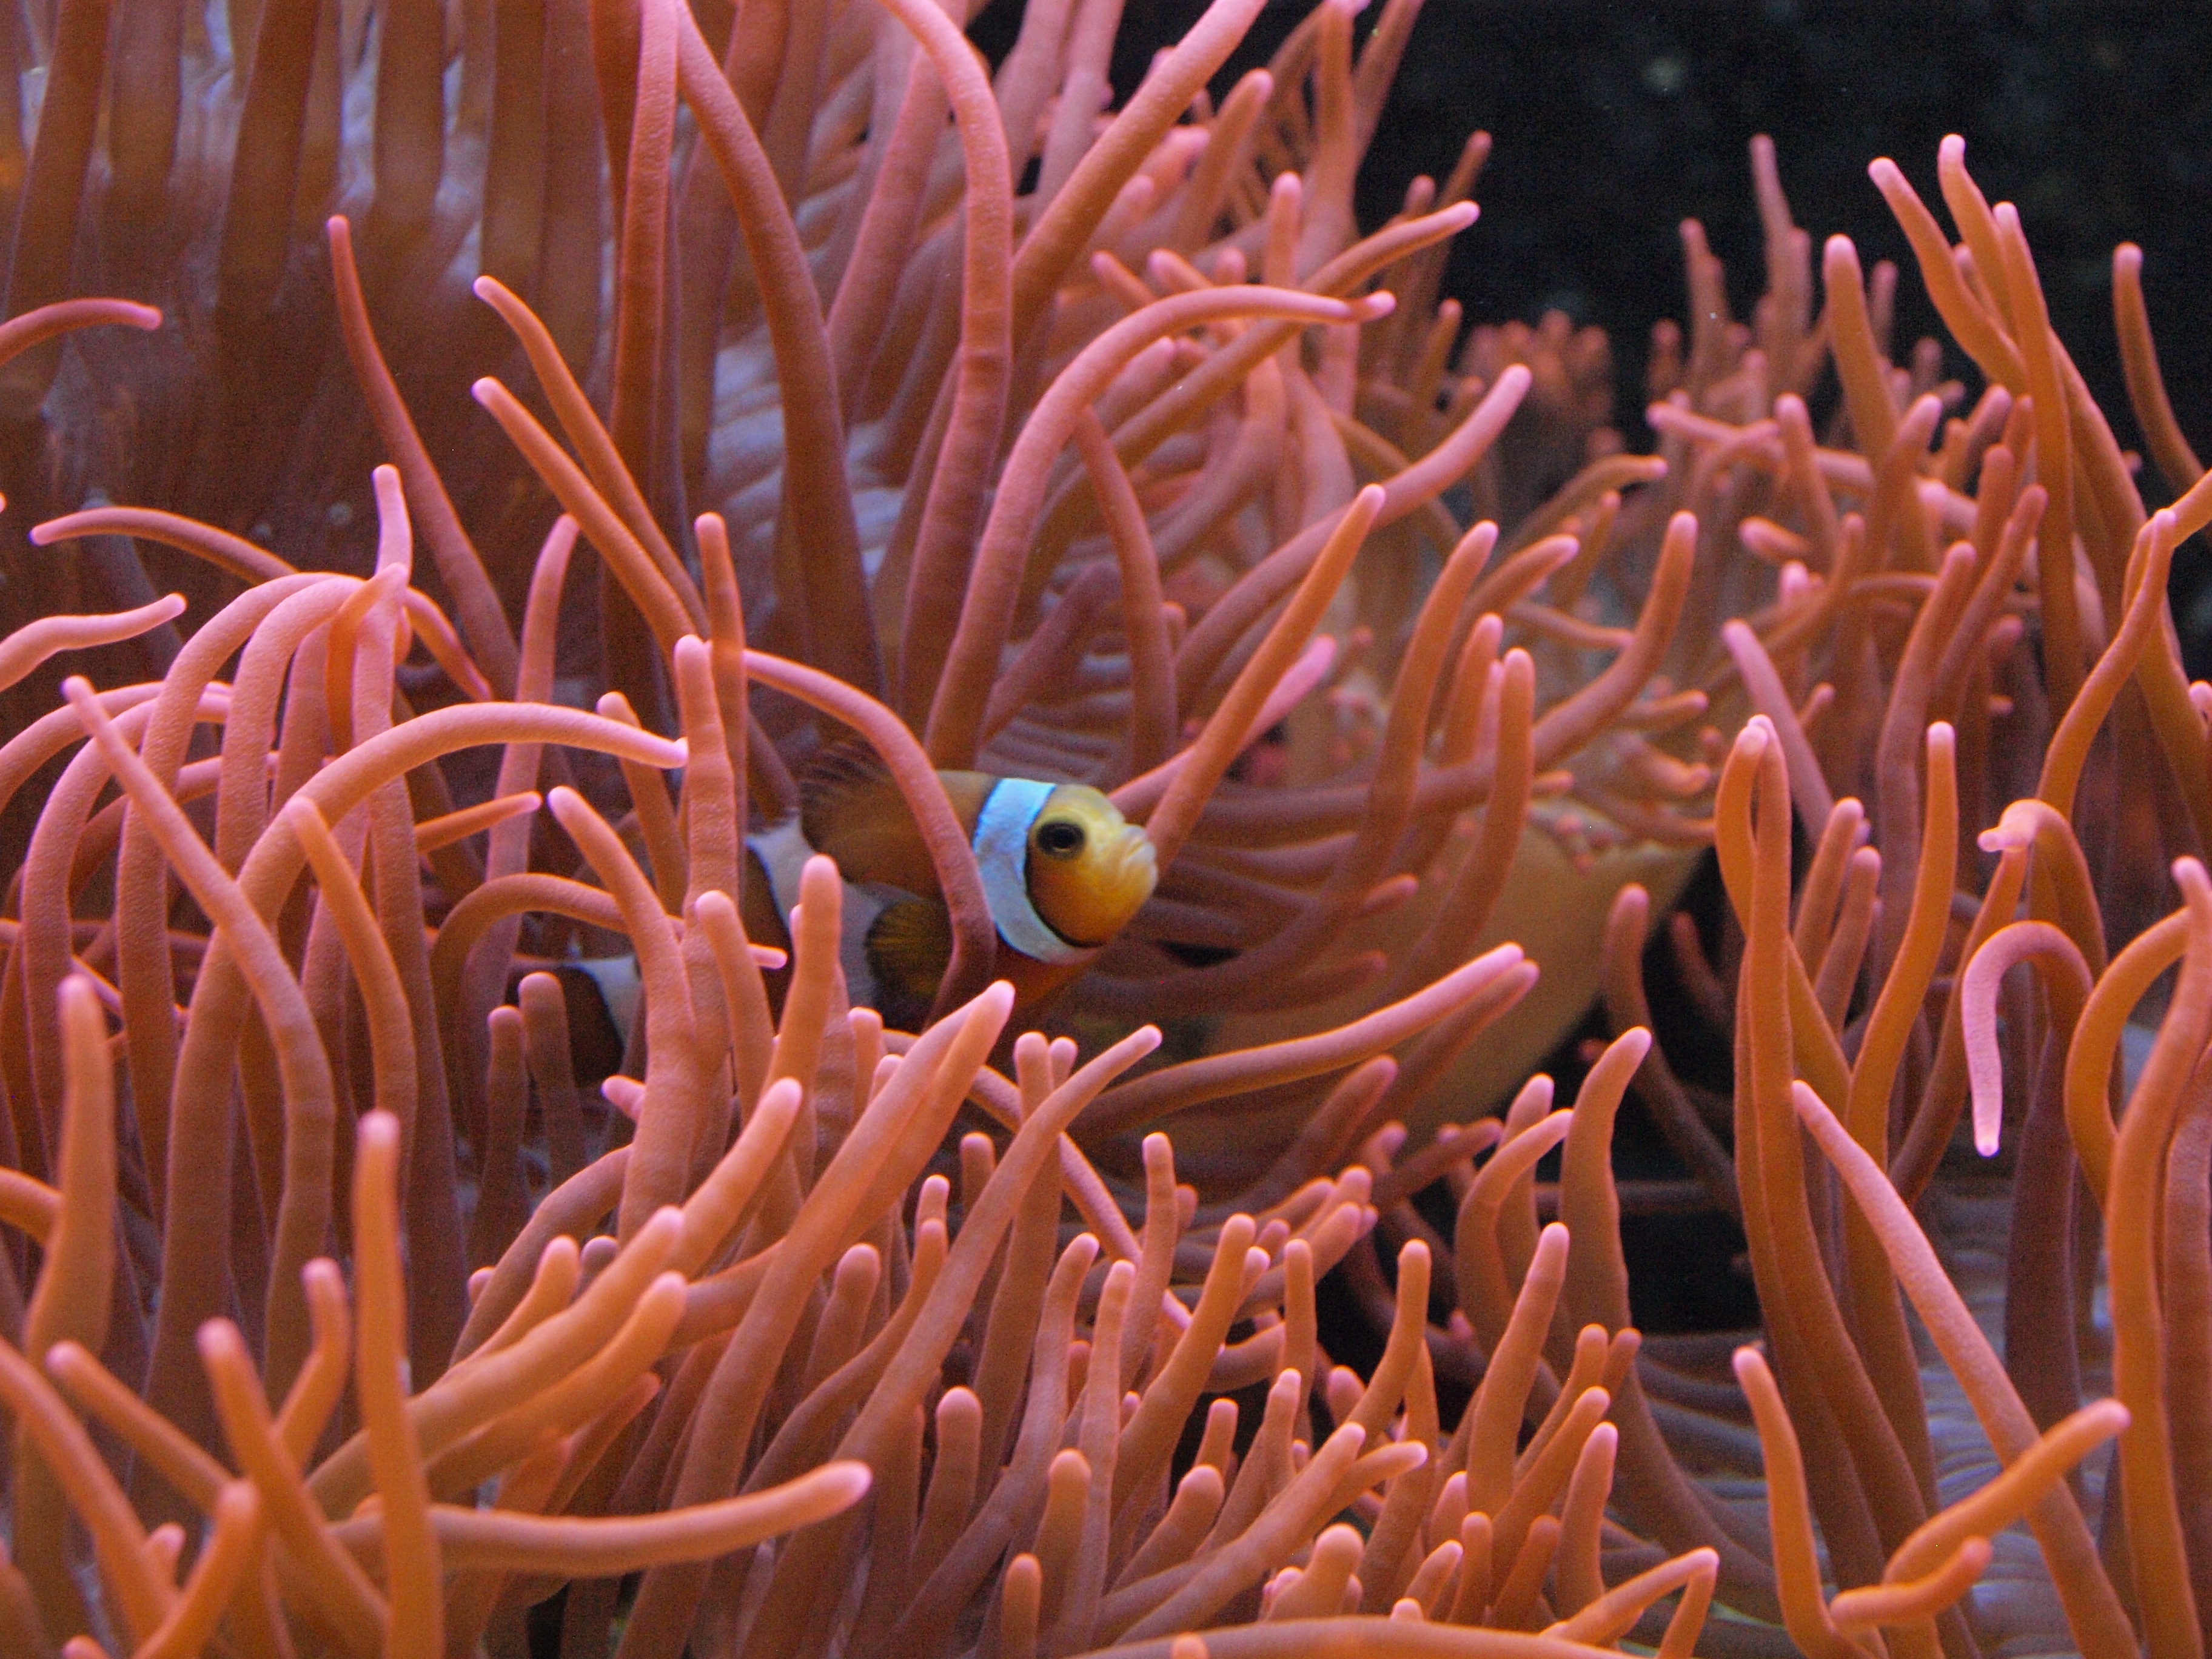
sea, water, nature, ocean, animal, underwater, swim, biology, fish, sea animal, coral, coral reef, invertebrate, marine life, clown fish, reef, tentacle, mollusk, nemo, aquarium, cnidaria, hide, toxic, creature, exotic, hidden, protection, invertebrates, anemones, protect, symbiosis, underwater world, meeresbewohner, organism, clownfish, water creature, anemone fish, sea anemones, sea anemone, marine biology, coral reef fish, marine invertebrates, pomacentridae